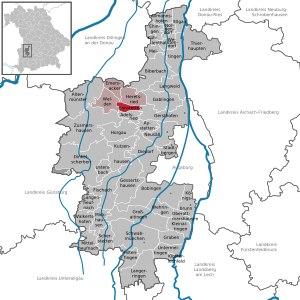
Bonstetten est une commune allemande de Bavière située dans l'arrondissement d'Augsbourg et le district de Souabe.